Commonwealth Trade Union Group

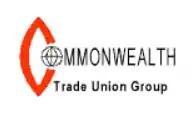
CTUG symbol

The Commonwealth Trade Union Group (abbreviated CTUG) was a London-based international alliance of trade union in the Commonwealth countries. It was previously known as the Commonwealth Trade Union Council (abbreviated CTUC). As of 2007, the combined membership of CTUG affiliates reached 30 million.